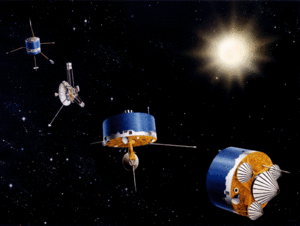
Le programme Pioneer est un programme de la NASA d'exploration du Système solaire à l'aide de sondes spatiales. Entre 1958 et 1978, 19 sondes Pioneer ont été envoyées avec des missions et des configurations différentes vers la Lune, le Soleil, Jupiter, Saturne et Vénus. Les sondes les plus remarquables sont Pioneer 10 et Pioneer 11, qui ont exploré les planètes externes.